Natália Šubrtová

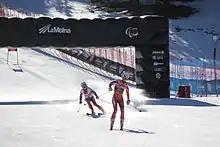
Skier Henrieta Farkašová and guide Natália Šubrtová. 2013 IPC Alpine World Championships at La Molina in Spain. Day 1. Downhill final.

Natália Šubrtová (born 1 May 1989 in Kežmarok) is a retired Slovak alpine skier, sighted guide and eleven-time Paralympic Champion.